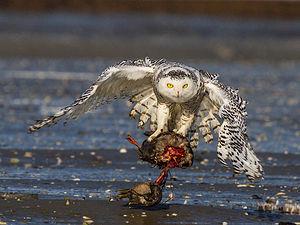
Cette liste des espèces d'oiseaux au Québec recense les taxons de ce groupe observés dans cette province du Canada. Elle provient de l'American Ornithologist Union en date du mois de janvier 2019. Elle comprend 470 espèces dont :
Cette liste des oiseaux au Canada provient de Bird Checklists of the World en date du mois de juillet 2018.